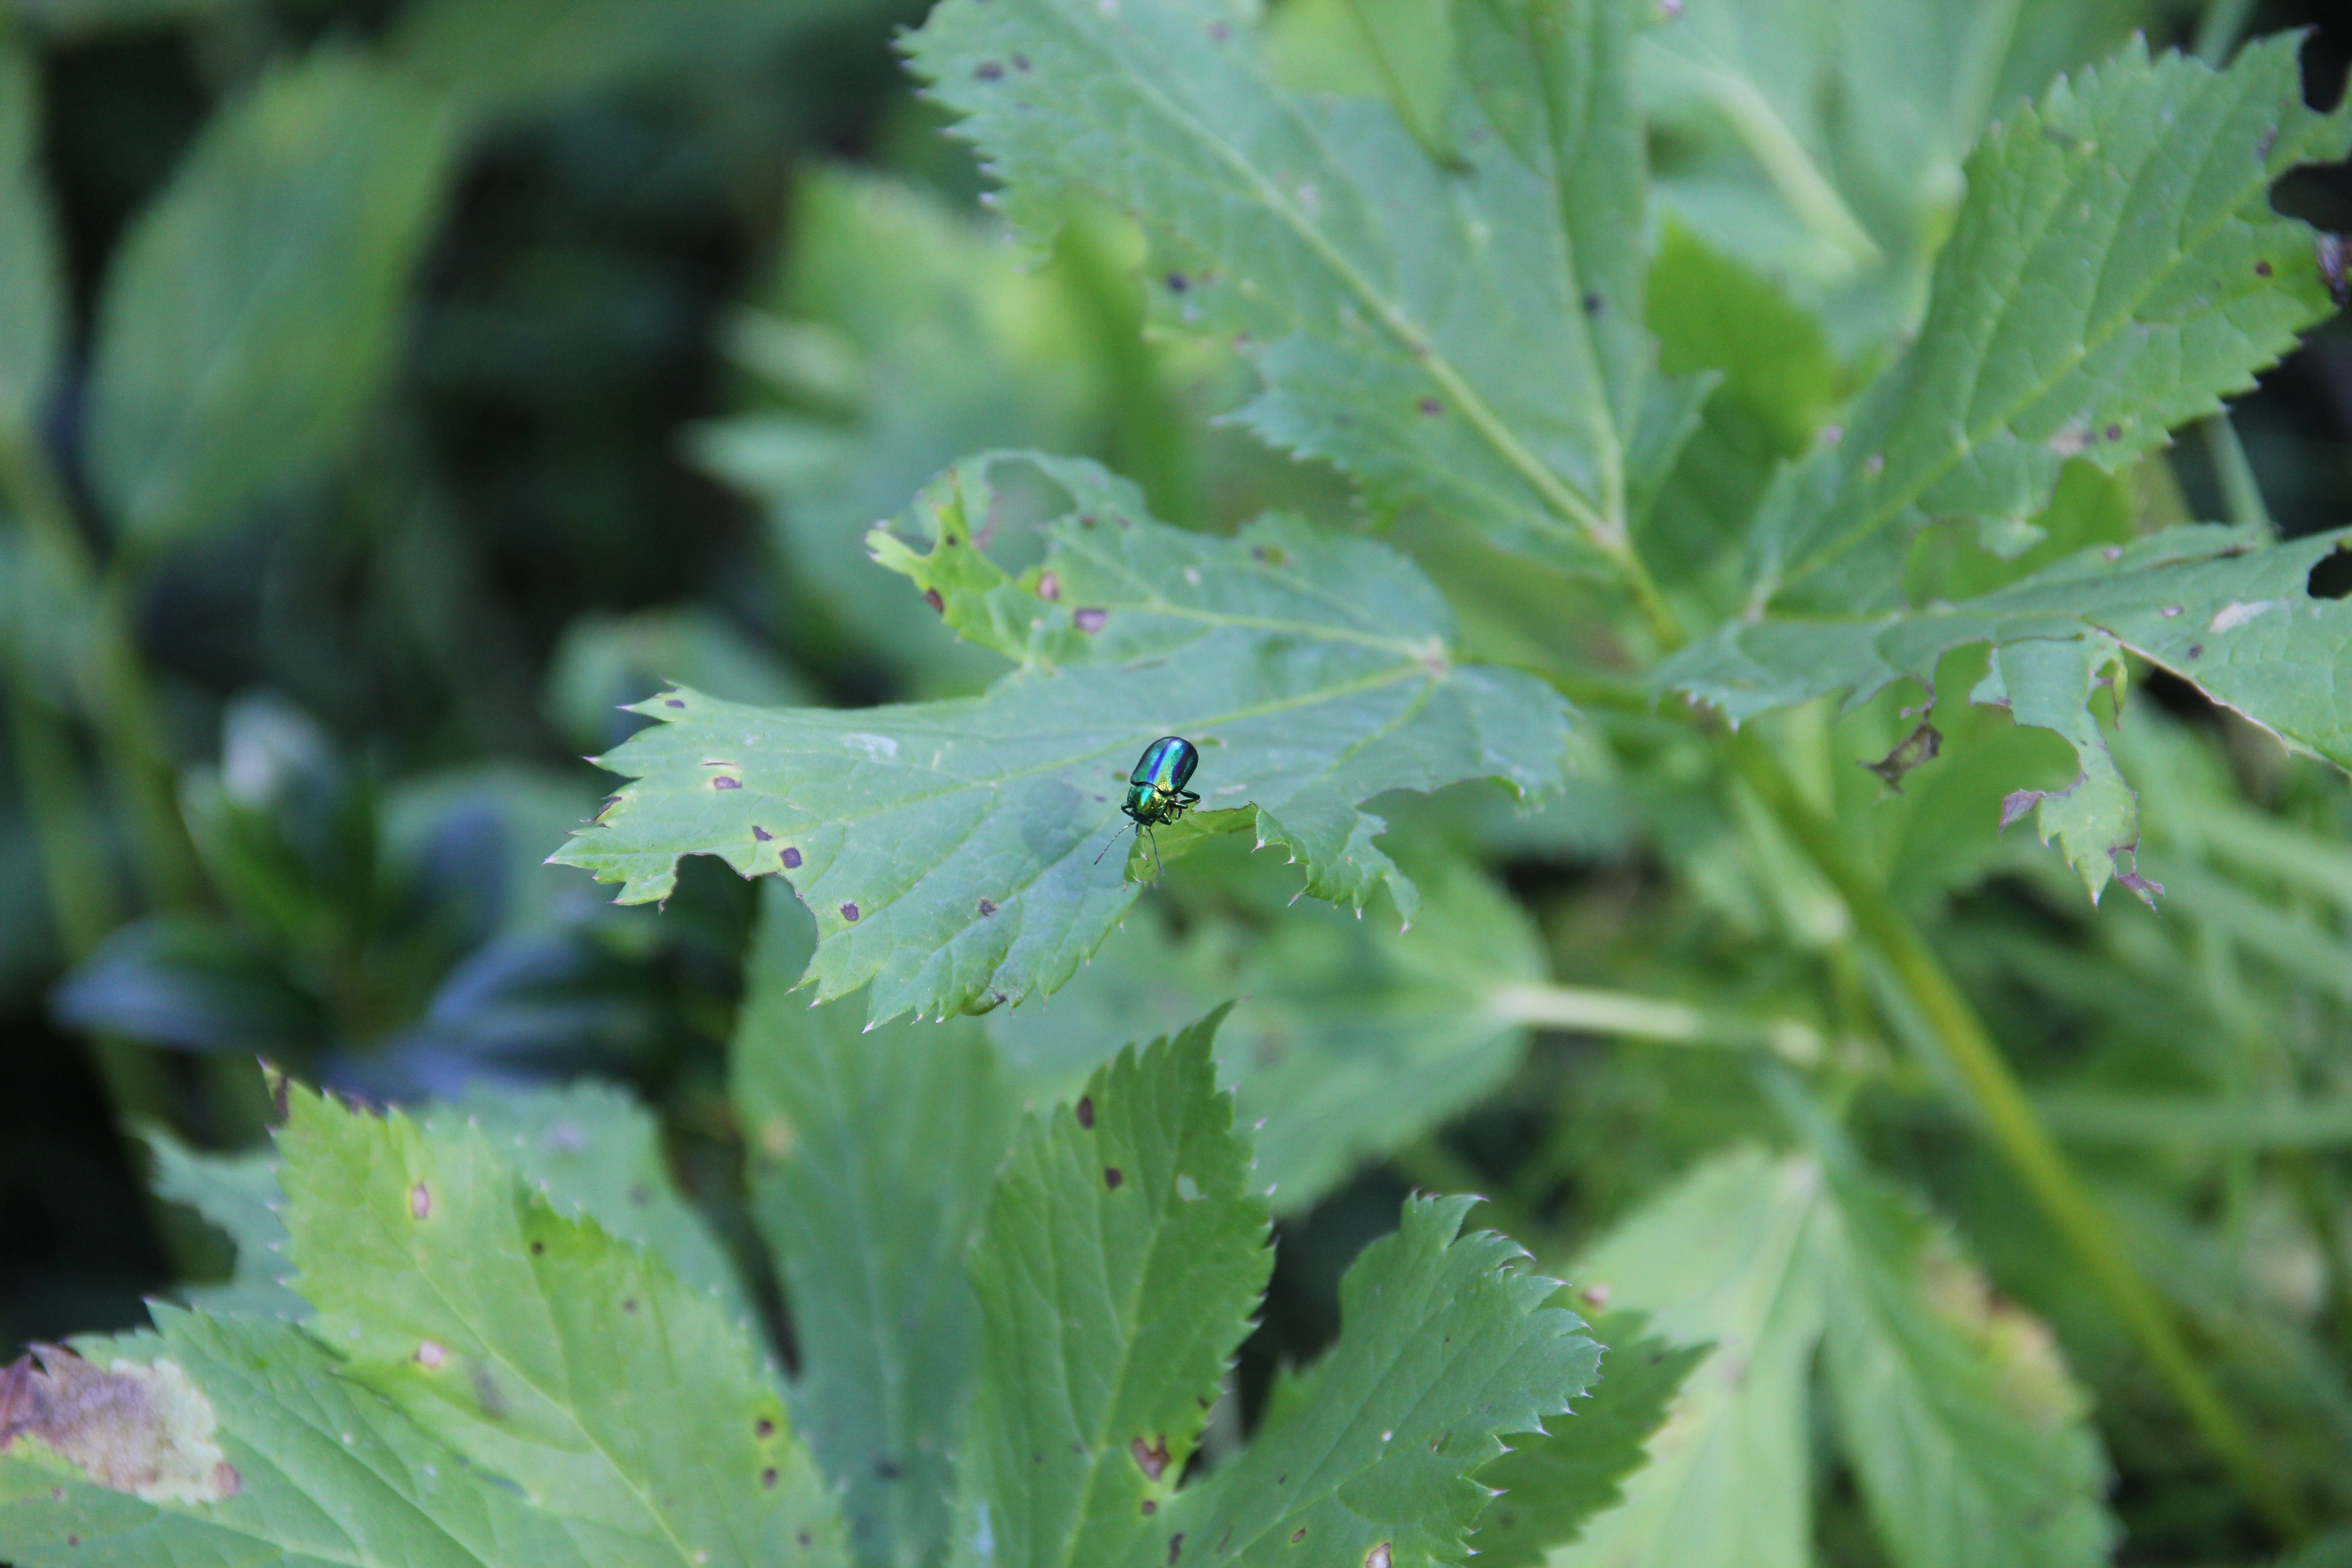
tree, nature, forest, plant, leaf, flower, green, herb, produce, insect, flora, wildflower, shrub, flowering plant, urtica, annual plant, land plant